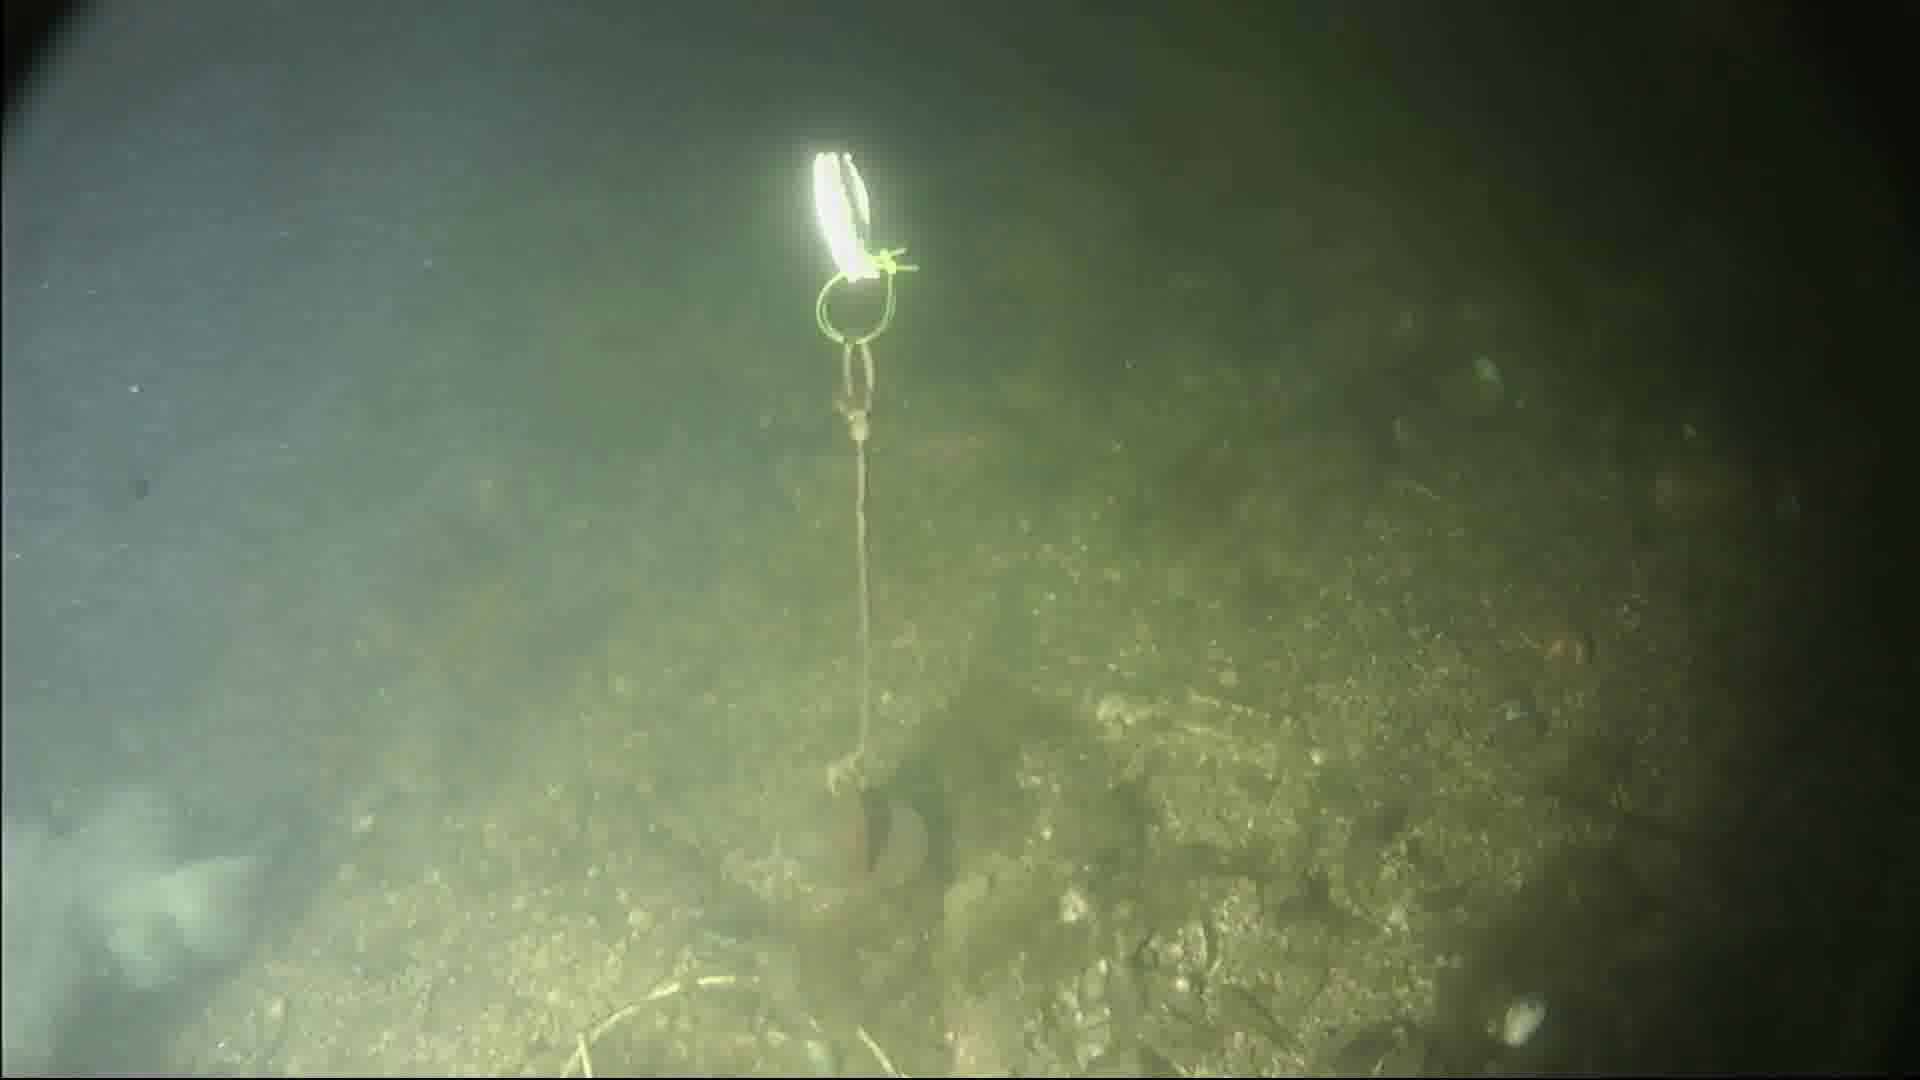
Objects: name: fish